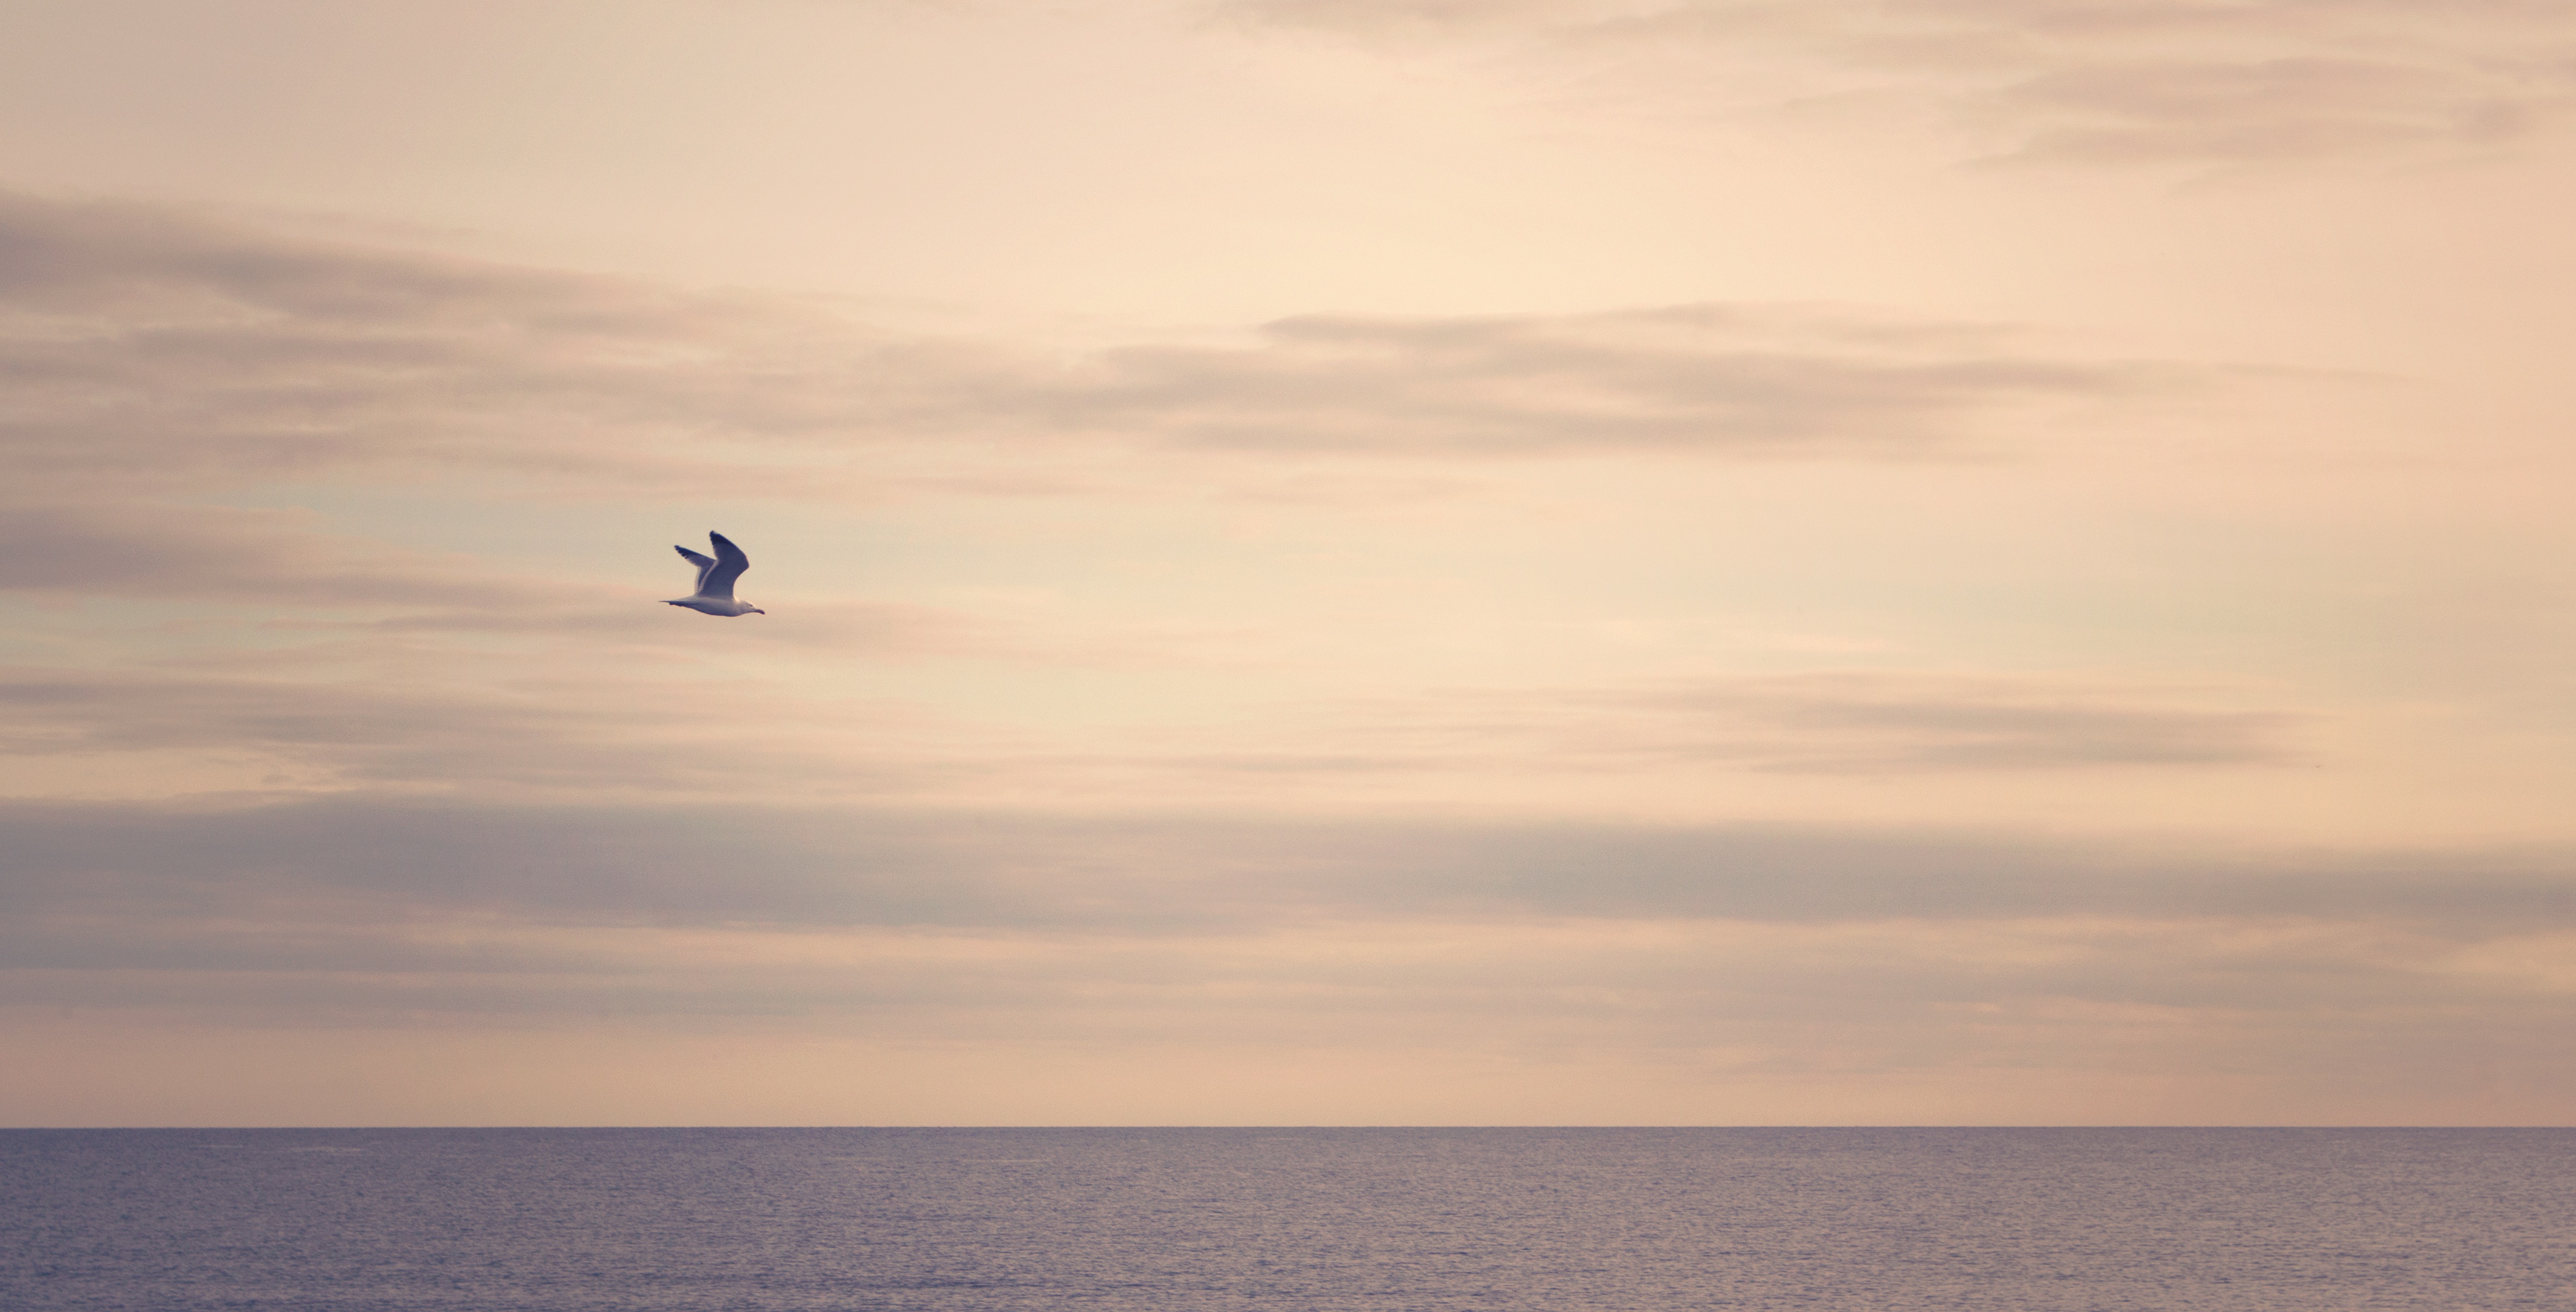
beach, sea, coast, ocean, horizon, cloud, sky, sunrise, sunset, morning, dawn, dusk, atmosphere of earth